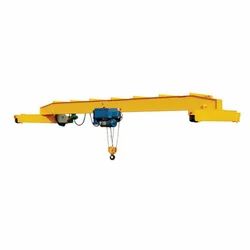
Label: Single_Girder_Crane